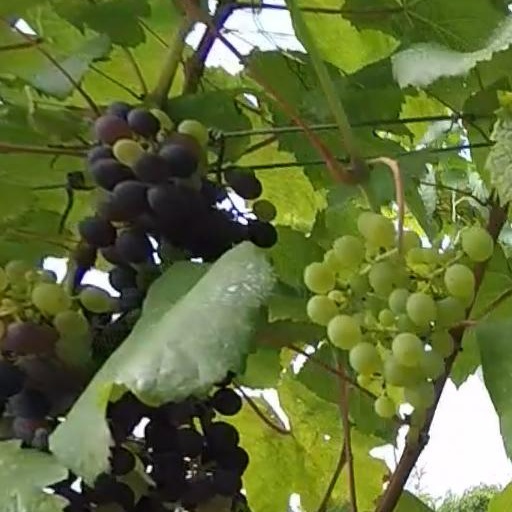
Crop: grape